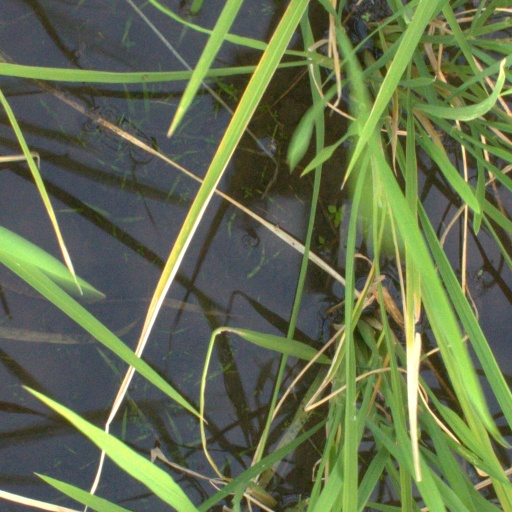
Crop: rice